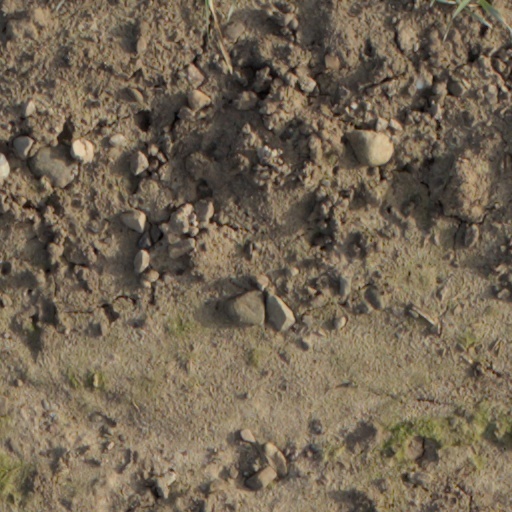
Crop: wheat